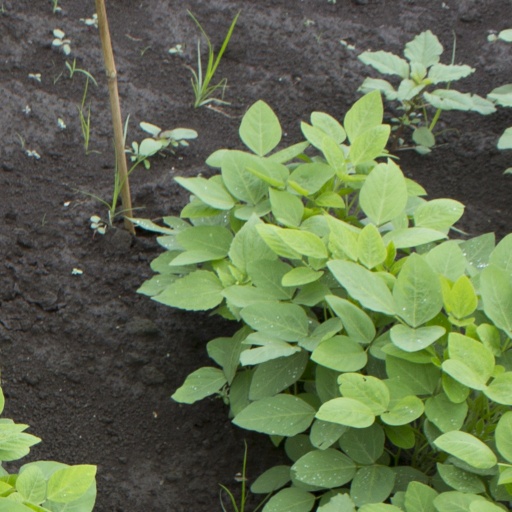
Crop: soybean